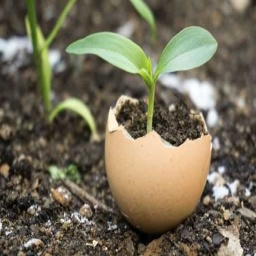
Label: eggshells